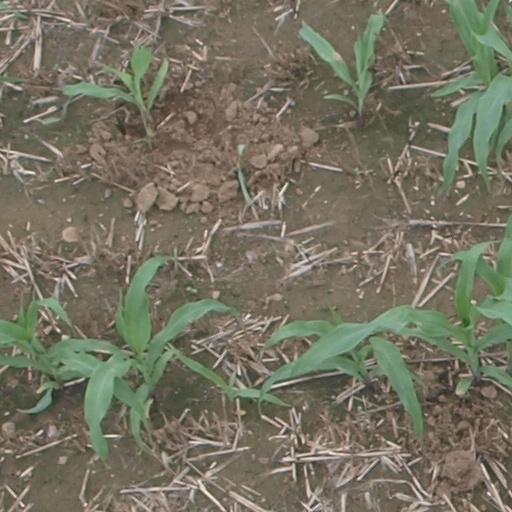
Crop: maize; corn